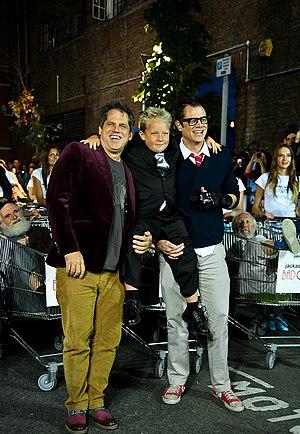
Jeffery James Tremaine, dit Jeff Tremaine, né le 4 septembre 1966 à Rockville, dans le Maryland, est un réalisateur et producteur américain, fondateur et membre de l'équipe de l'émission de télévision Jackass diffusée sur MTV. Il a également réalisé Jackass, le film, Jackass: Number Two, Jackass 3D, ainsi que les spin-off de Jackass intitulés Wildboyz et Bad Grandpa.